Jurupa Valley, California

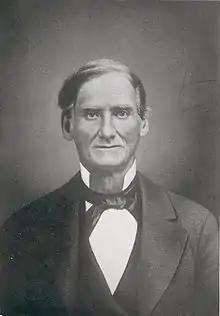
Jurupa Valley traces its history to Rancho Jurupa, a Mexican-era "rancho" granted to Don Juan Bandini, a noted Californio entrepreneur, in 1838.

Although no geographic feature or town was officially named Jurupa Valley prior to the establishment of the city in 2011, the term is known to have been used as early as 1887 when referring to lands along the northeast side of the Santa Ana River opposite the city of Riverside. The name "Jurupa" was derived from the 1838 Mexican land grant Rancho Jurupa, which the Jurupa Valley area had been part of. The "rancho", in turn, derived its name from a previous Jurupa "rancho" operated by the Mission San Gabriel Arcángel, until the mission was disbanded through the Mexican secularization act of 1833. The first "rancho" was named for the Native American village Jurupa that existed in the area prior to the arrival of Mexican colonizers. Both Serrano and Gabrieleño peoples lived in the area. The Gabrieleño referred to the village as "Jurungna" or "Hurungna".